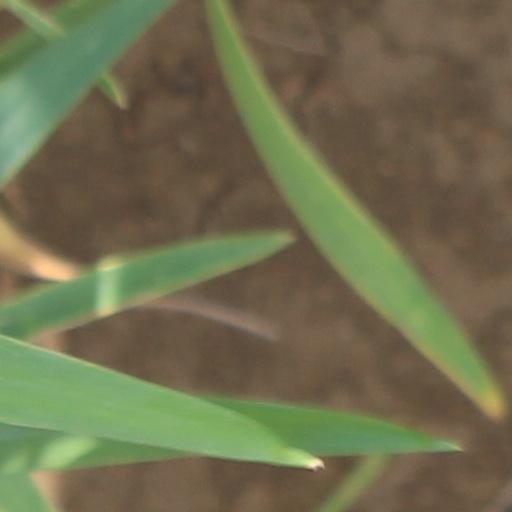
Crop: wheat